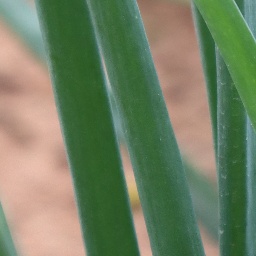
Label: healthy